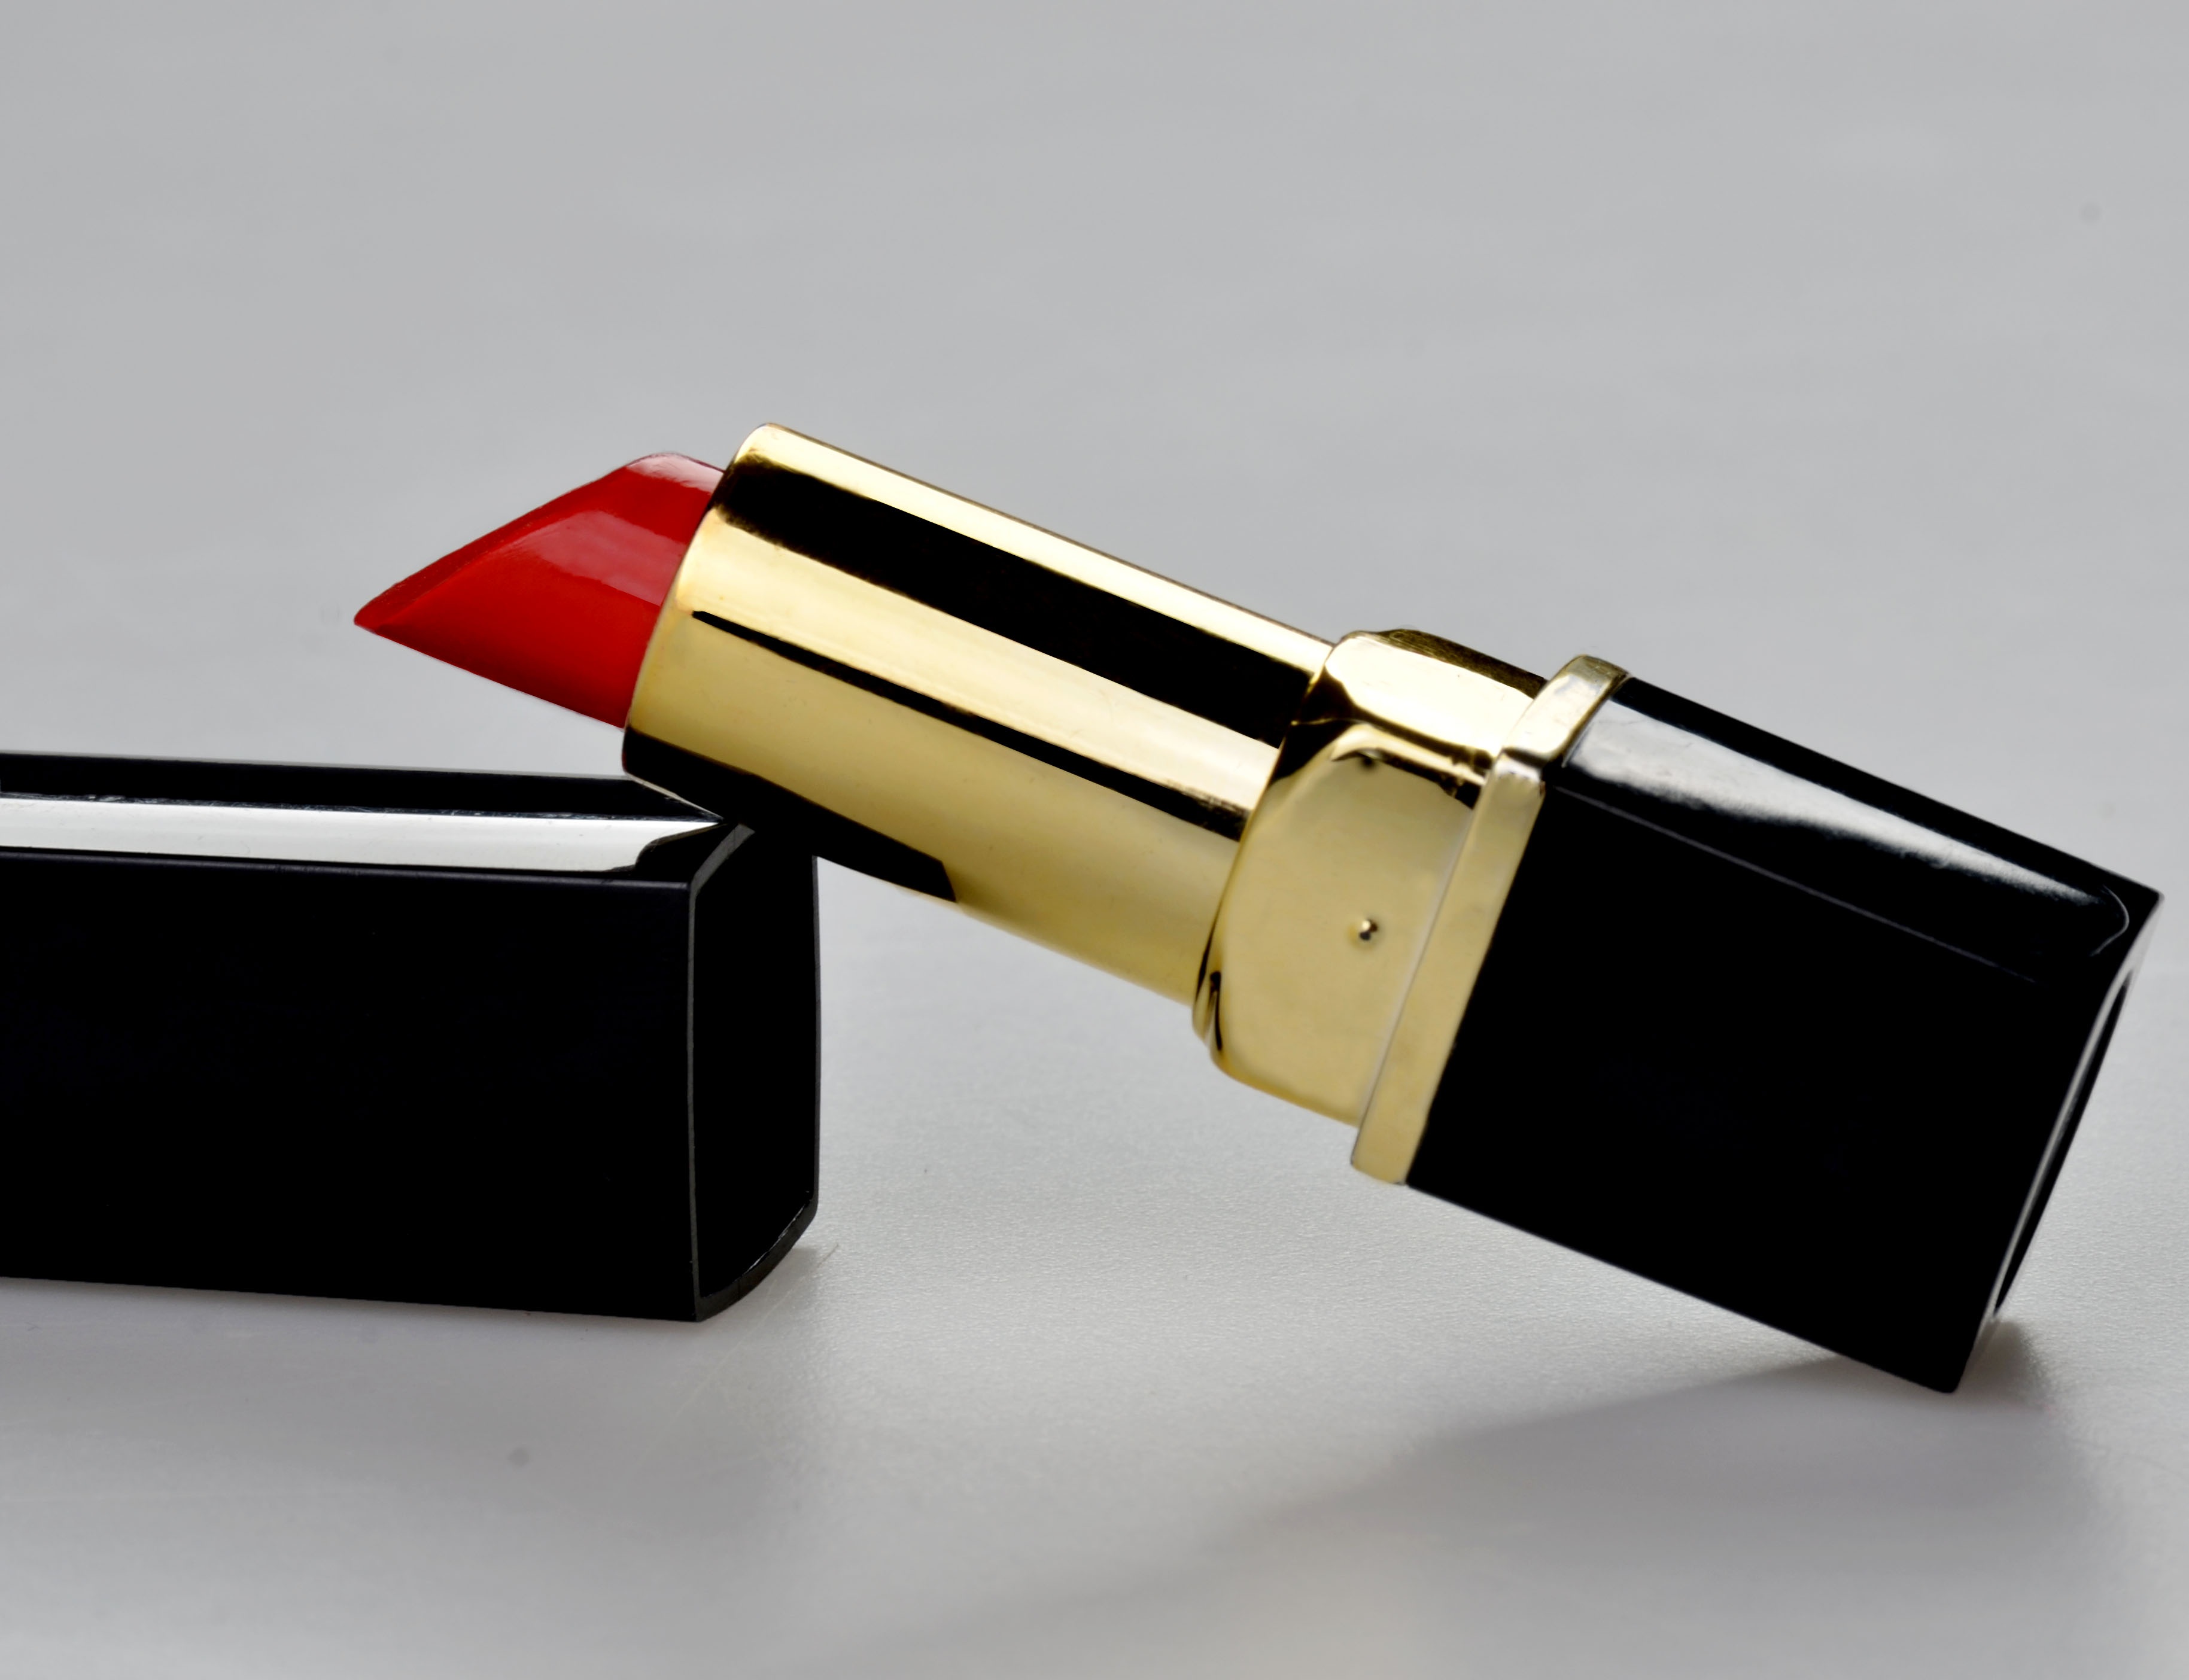
plastic, pen, makeup, brand, lipstick, cosmetics, reflector